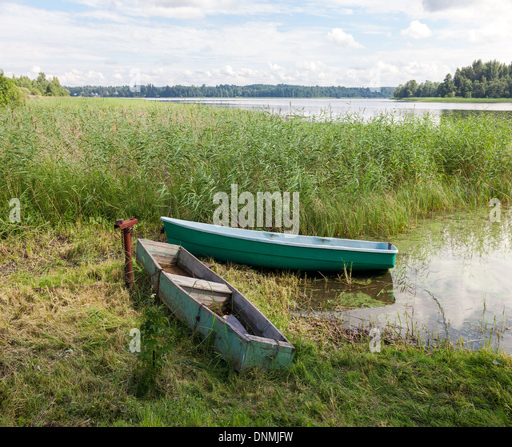
old fishing boats beached on a coastal beach in countryside